7.5×55mm Swiss

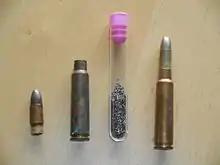
GP 90/03 ammunition

The "Gewehrpatrone 1890" cartridge has been in Swiss Army service since 1889 in their Schmidt–Rubin Model 1889 rifles. The previous generation of the military calibres used in Europe at the time were 10 to 14 mm (and black powder) as opposed to 7.5 mm of the Schmidt–Rubin ammunition, but the transition was underway in late 1880s (e. g., 8×50mmR Lebel was adopted in 1886 and 7.65×53mm Mauser in 1889). It was one of the first with 7.5 mm copper-jacketed rounds similar to those used today. Originally using PC 88 ("powder composition-88") "" ("low smoke" - equivalent to "smokeless") cut tubular smokeless single-base powder relying on nitrocellulose as its propellant ingredient, it was known as the Gewehrpatrone 1890. The "Gewehrpatrone 1890" round was loaded with a paper-patched lead hollow based heeled steel-capped round-nose bullet. Starting from the rear of the nose section the bullets were wrapped around by two turns of paper, much like cotton patches were placed around the bullet of a musket. This paper patching reduced metallic fouling of the barrel and was supposed to aid in the gas seal of the bullet.